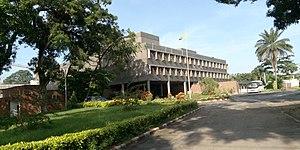
Une vue du bâtiment de la Bibliothèque Nationale de Côte d'Ivoire
La Bibliothèque nationale de Côte d'Ivoire, ou BNCI, est située à Abidjan, capitale économique, au Plateau entre le Musée des Civilisations et le Ministère de la Défense.